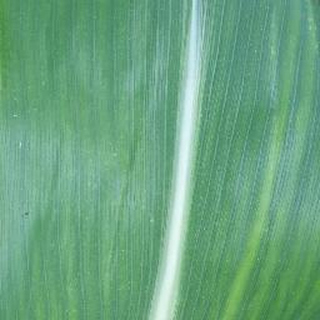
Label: healthy_corn